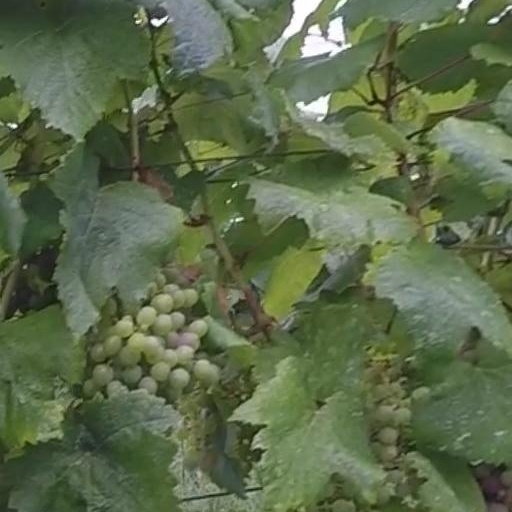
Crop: grape